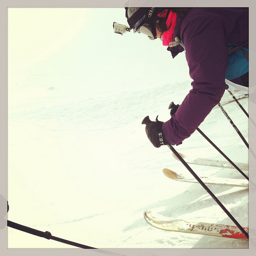
Man on skies preparing to take off on a slope.
a skier gets ready to go down the slope
A person is leaning forward on their skis.
A person skiing down the side of a ski slope.
Several skiers prepare to go down snowy slopes.